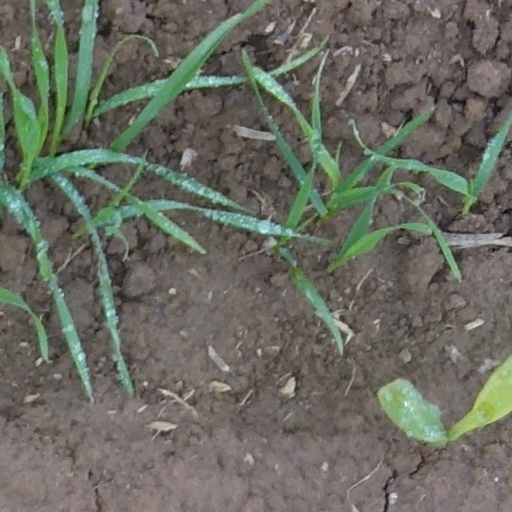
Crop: wheat